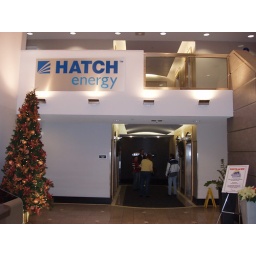
A sign at the entrance to Hatch Energy's main building in Calgary, AB.